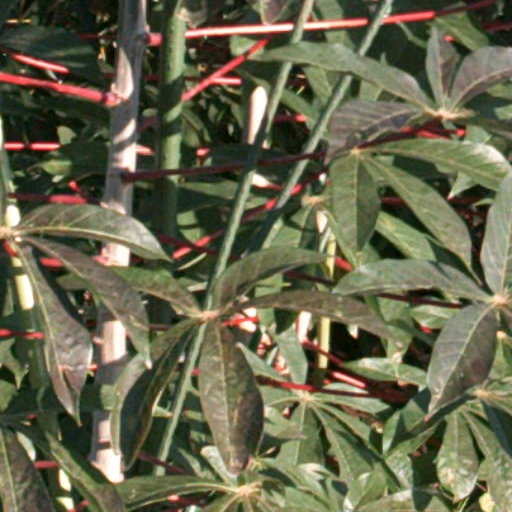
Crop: cassava